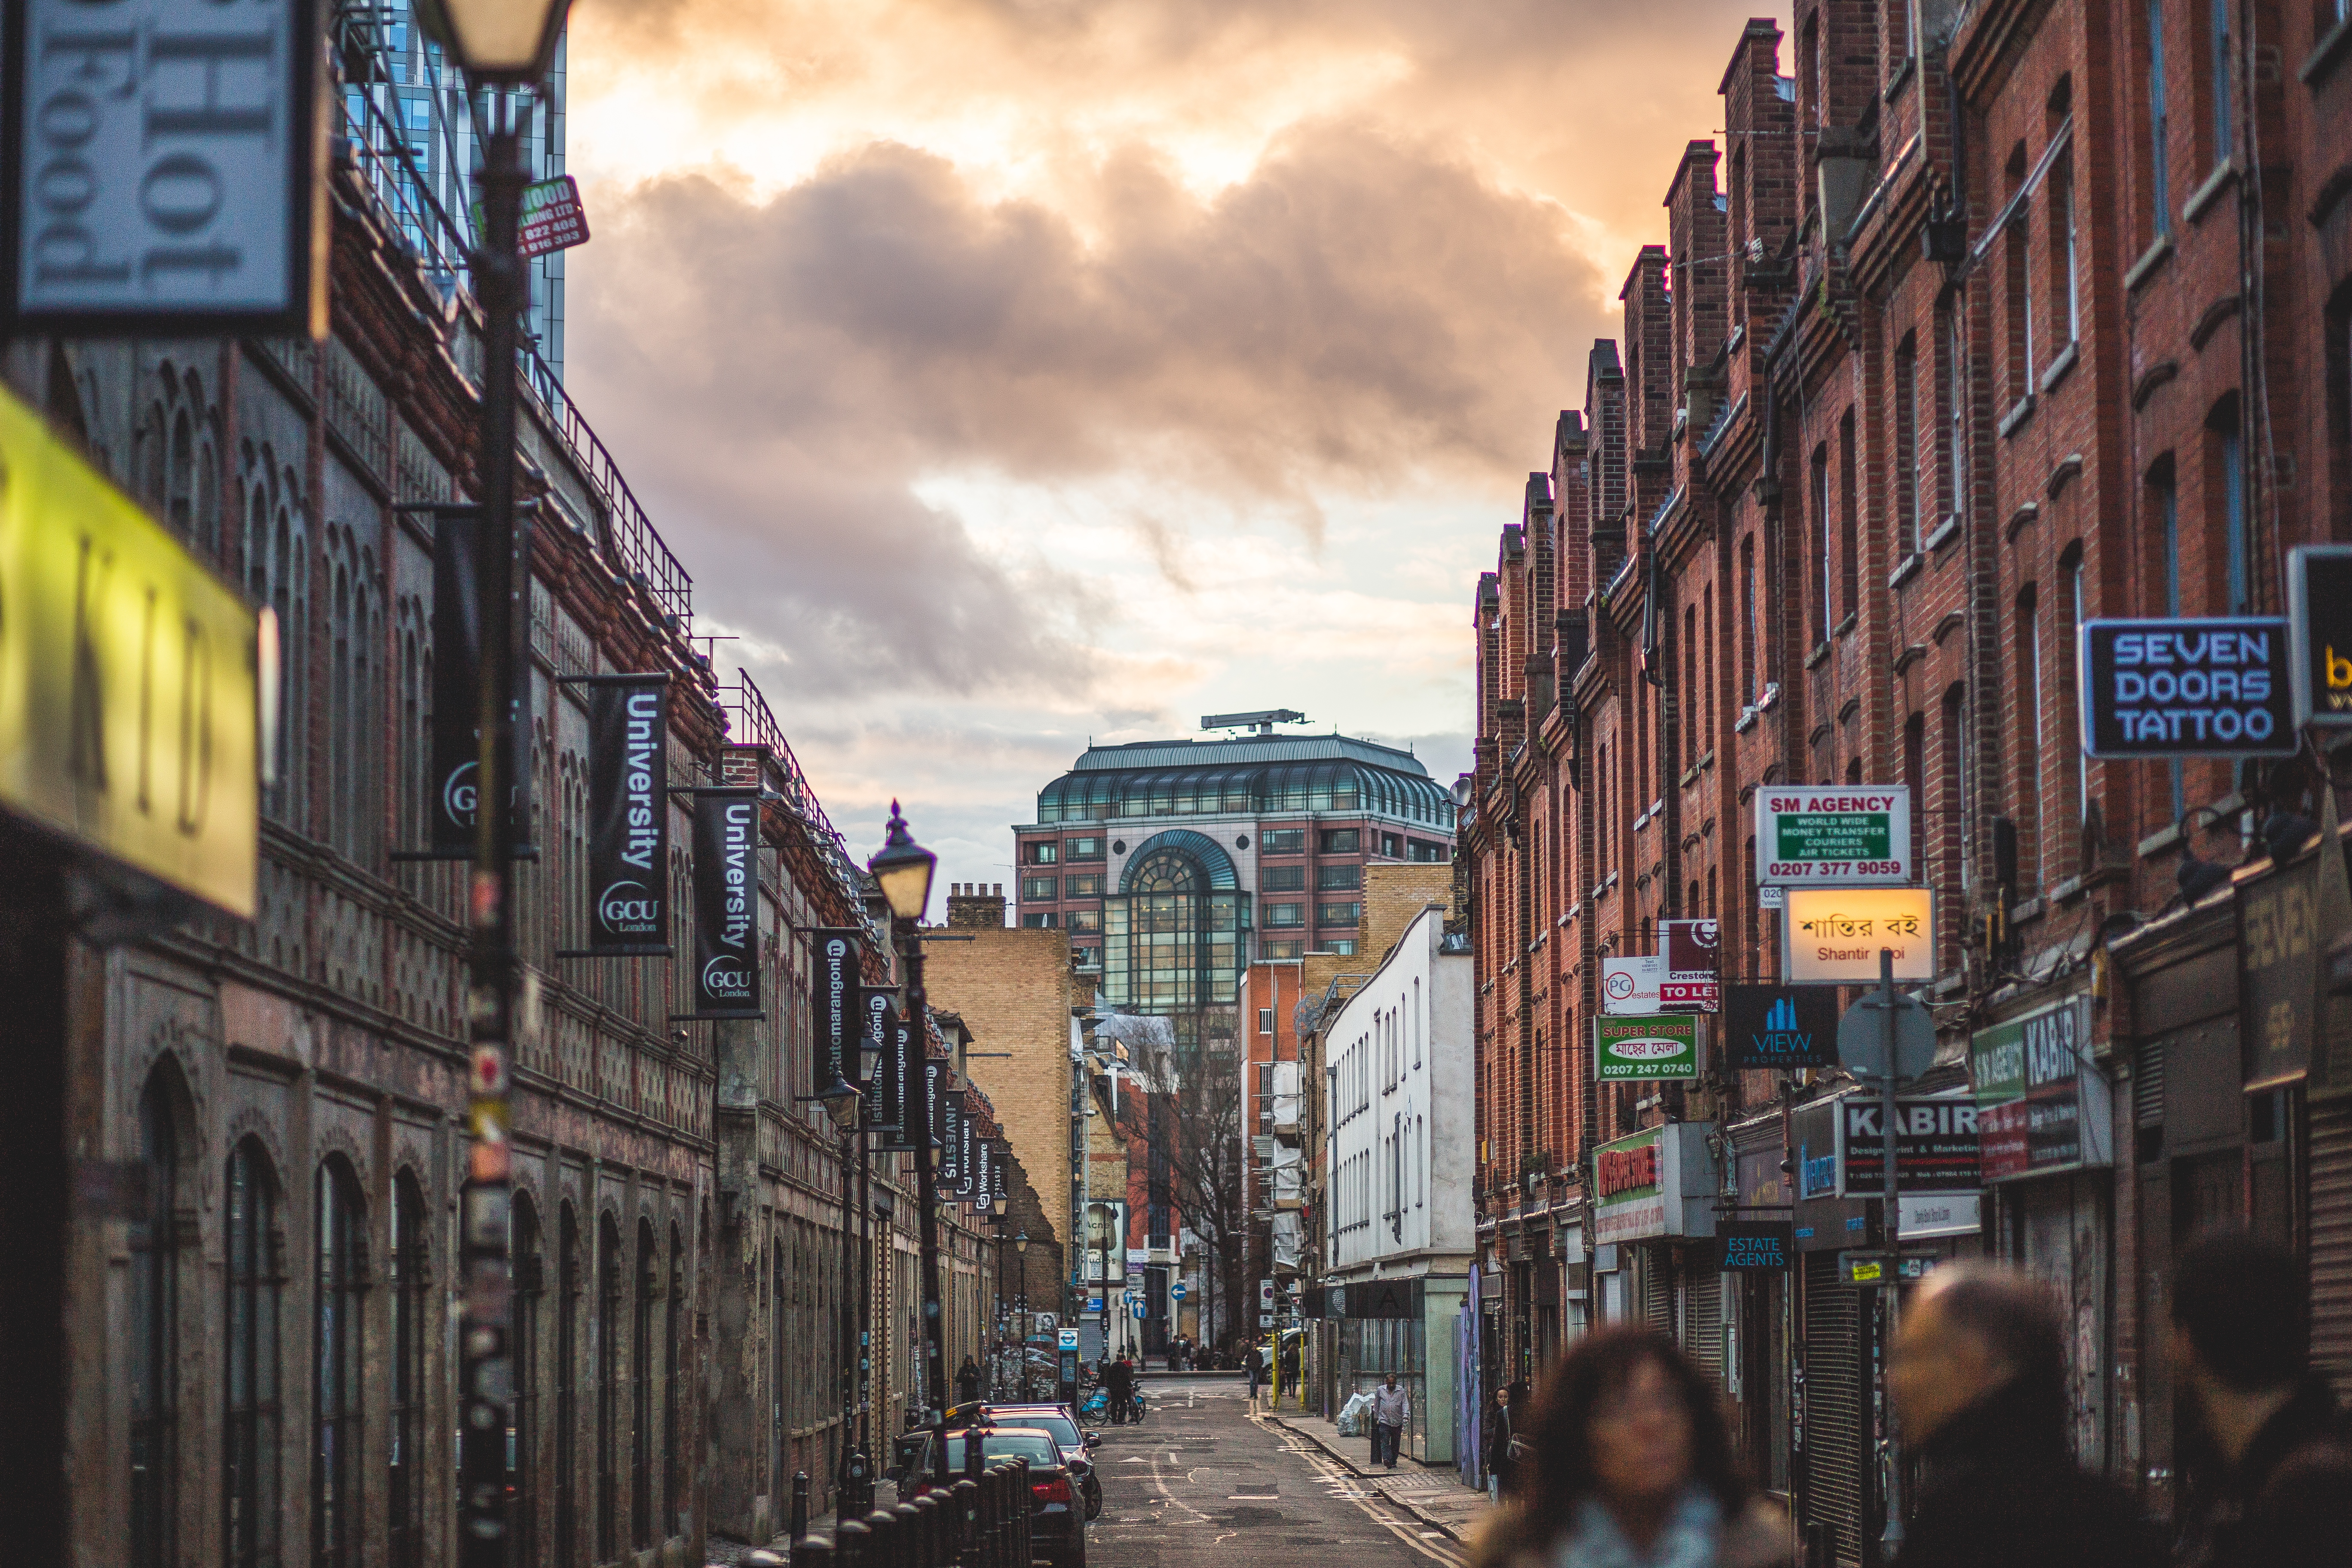
urban area, street, town, sky, city, road, neighbourhood, human settlement, metropolitan area, daytime, landmark, architecture, metropolis, building, lane, infrastructure, downtown, alley, cloud, pedestrian, sunlight, road surface, thoroughfare, house, cityscape, mixed use, evening, nonbuilding structure, facade, tourism